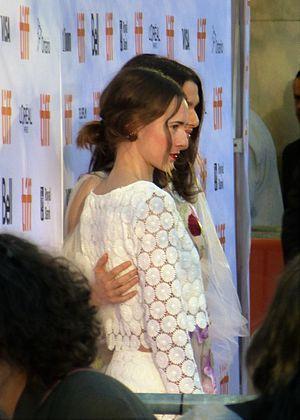
Le Procès du siècle ou Déni au Québec est un film britannico-américain réalisé par Mick Jackson, sorti en 2016. Il est adapté de l'ouvrage History on Trial: My Day in Court with a Holocaust Denier dans lequel l'historienne Deborah Lipstadt relate le procès qui l'a opposée en 2000 au négationniste David Irving.